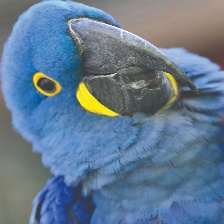
Species: HYACINTH MACAW
Scientific name: ANODORHYNCHUS HYACINTHINUS
ImageNet parent category: macaw